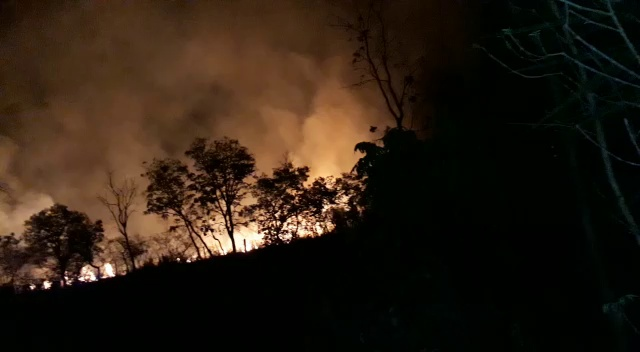
Fire: yes
Smoke: yes